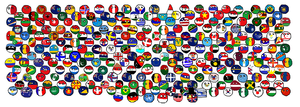
Countryball également appelé Polandball est un mème internet apparu en 2009 sur le site allemand Krautchan.net. Ce mème se présente sous la forme de bandes dessinées dans lesquelles les pays sont présentés comme des personnages sphériques qui communiquent entre eux, généralement en anglais mal formulé. Elles exploitent les stéréotypes des pays représentés et des relations qu'ils entretiennent.